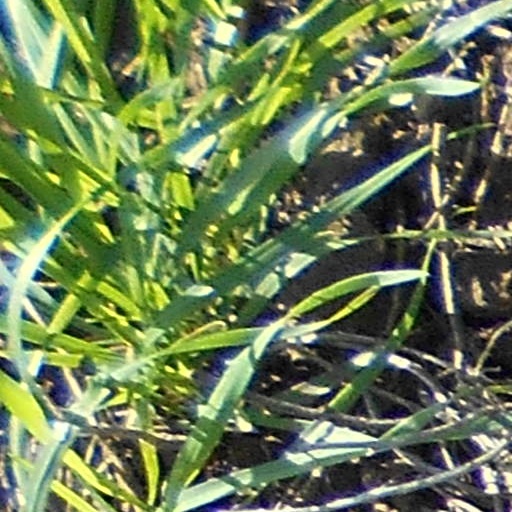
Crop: wheat